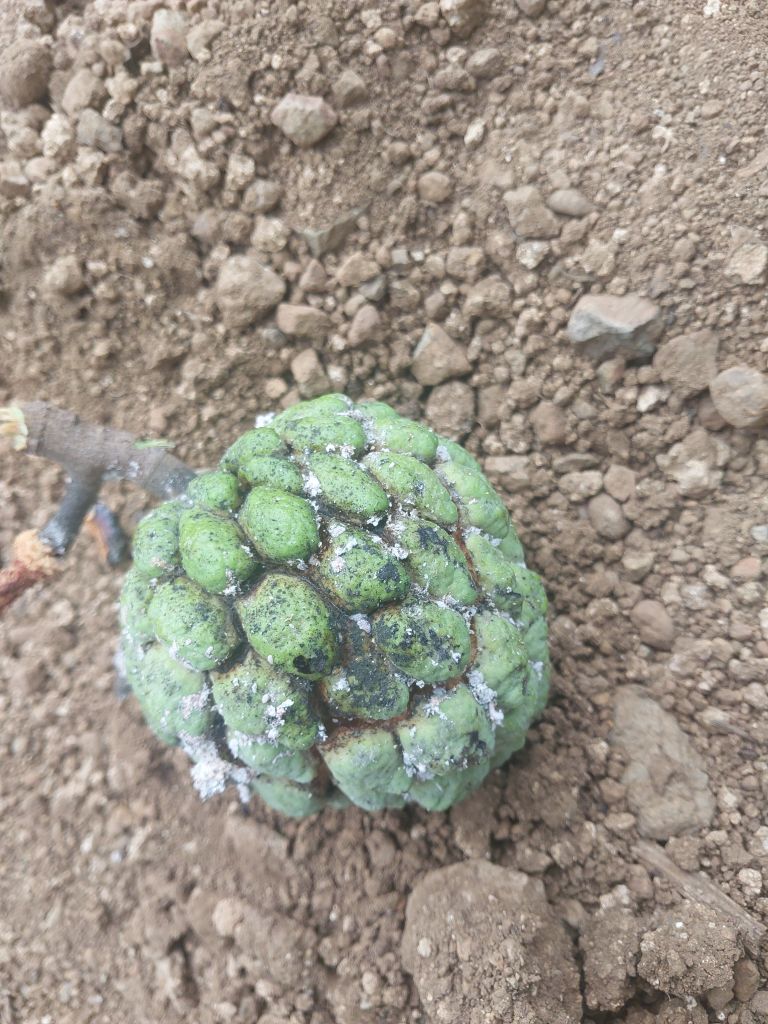
Disease label: Leaf spot on fruit